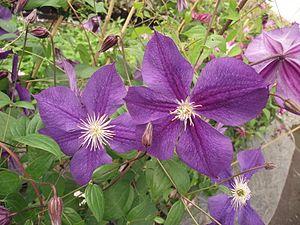
Clematis patens star of india
Clematis patens 'Star of India' est un cultivar de clématite obtenu en 1864 par Thomas CRIPPS en Angleterre et introduit sur le marché en 1867.